Pierre de L'Estoile

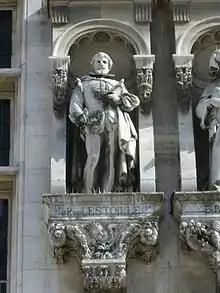
Statue of Pierre de l'Estoile on the façade of the Hôtel de Ville de Paris by Martial Adolphe Thabard, 19th century

Born in Paris into a middle-class background, Pierre de l'Estoile was tutored by Mathieu Béroalde. He knew Agrippa d'Aubigné. He became a law student at Bourges (1565). He became a notary, and royal secretary.